Dolly Lee Williams Breece

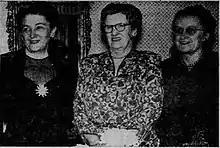
From l to r: Mrs. Philip Hubbell, Dolly Lee Williams Breece, Mrs. Frank Darrow

Dolly Lee Williams Breece Bacon (1888-1981) was an American clubwoman.